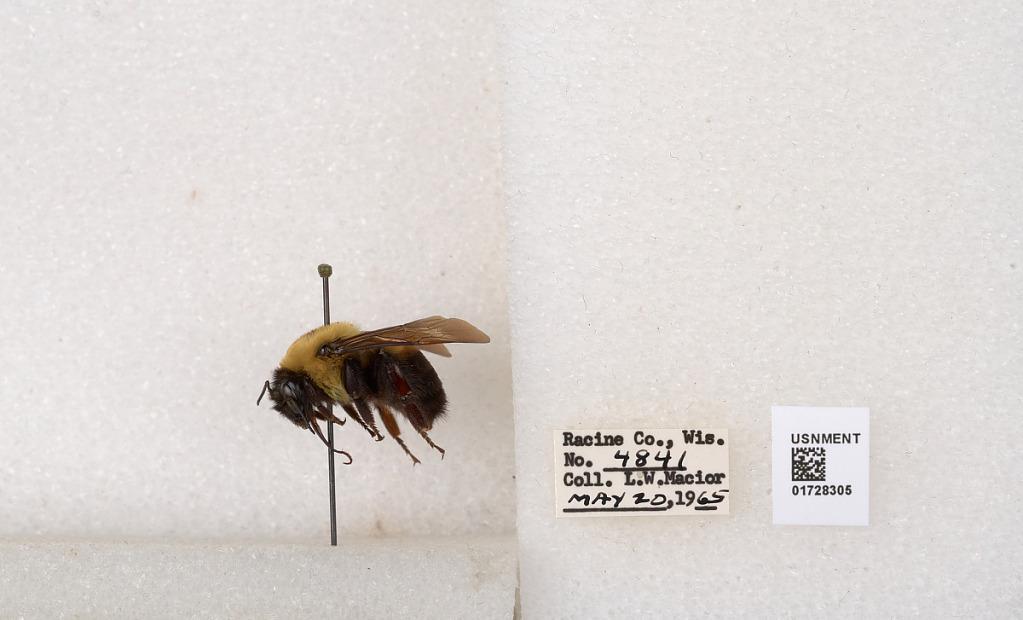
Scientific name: Bombus (Separatobombus) griseocollis (De Geer)
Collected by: L. Macior
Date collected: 1965-5-20
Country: United States
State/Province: Wisconsin
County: Racine
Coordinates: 42.7299, -87.8123